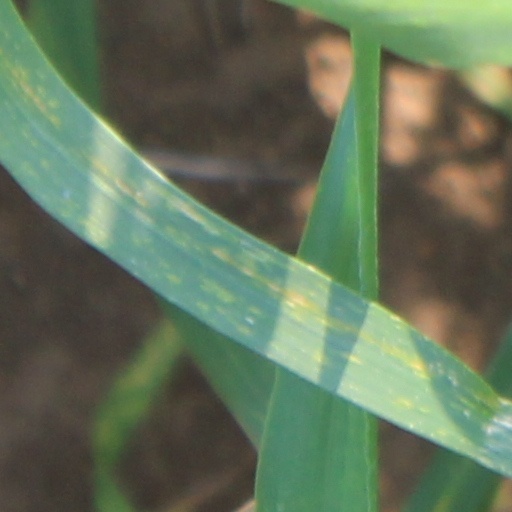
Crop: wheat